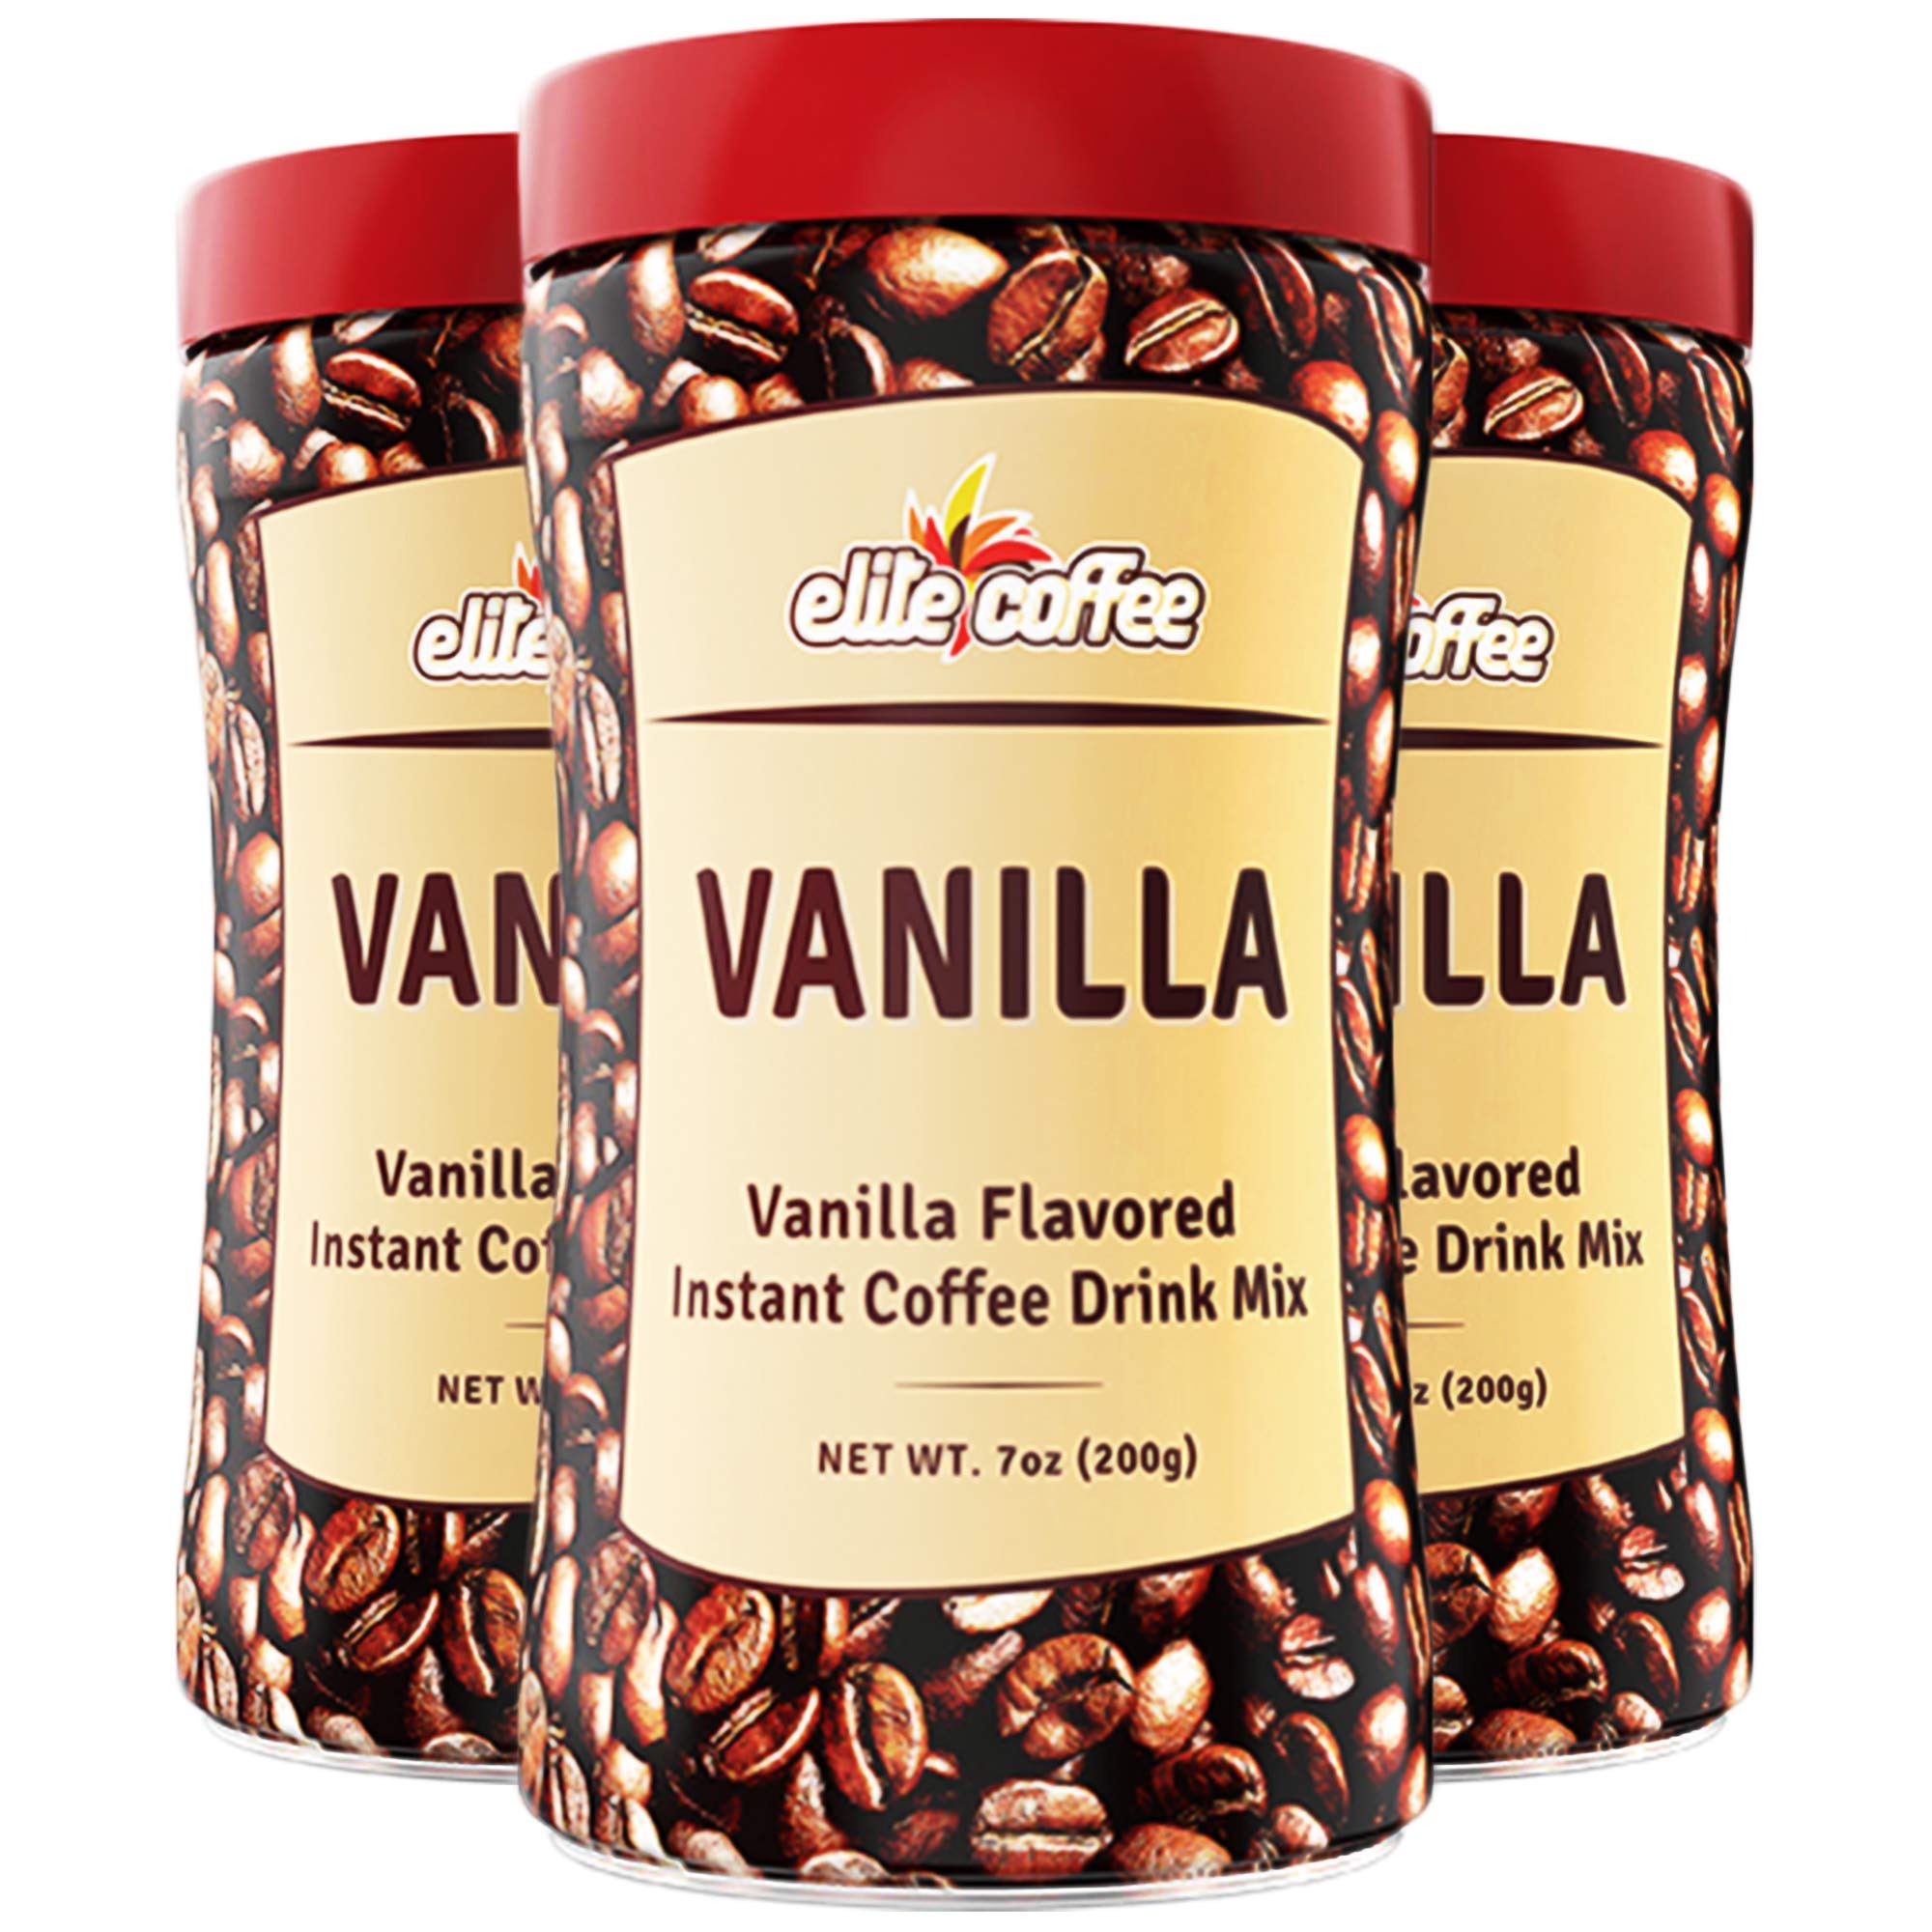
Item Name: Elite Instant Coffee Vanilla Flavored Drink Mix 7oz (3 Pack) Gluten Free, Resealable Tin Bottle
Bullet Point: Elite Instant Coffee In Tin, Kosher, 7.05 Ounces (Pack Of 12)
Value: 84.6
Unit: Ounce

Price: 39.99